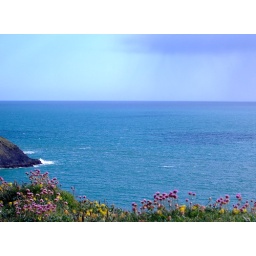
i was quite surprised by the colour, it's as blue as the mediterranean sea. i want a house by the sea!!!